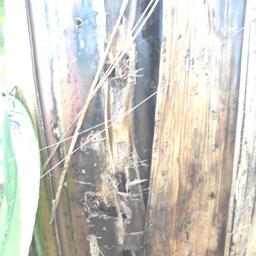
Label: PSEUDOSTEM WEEVIL